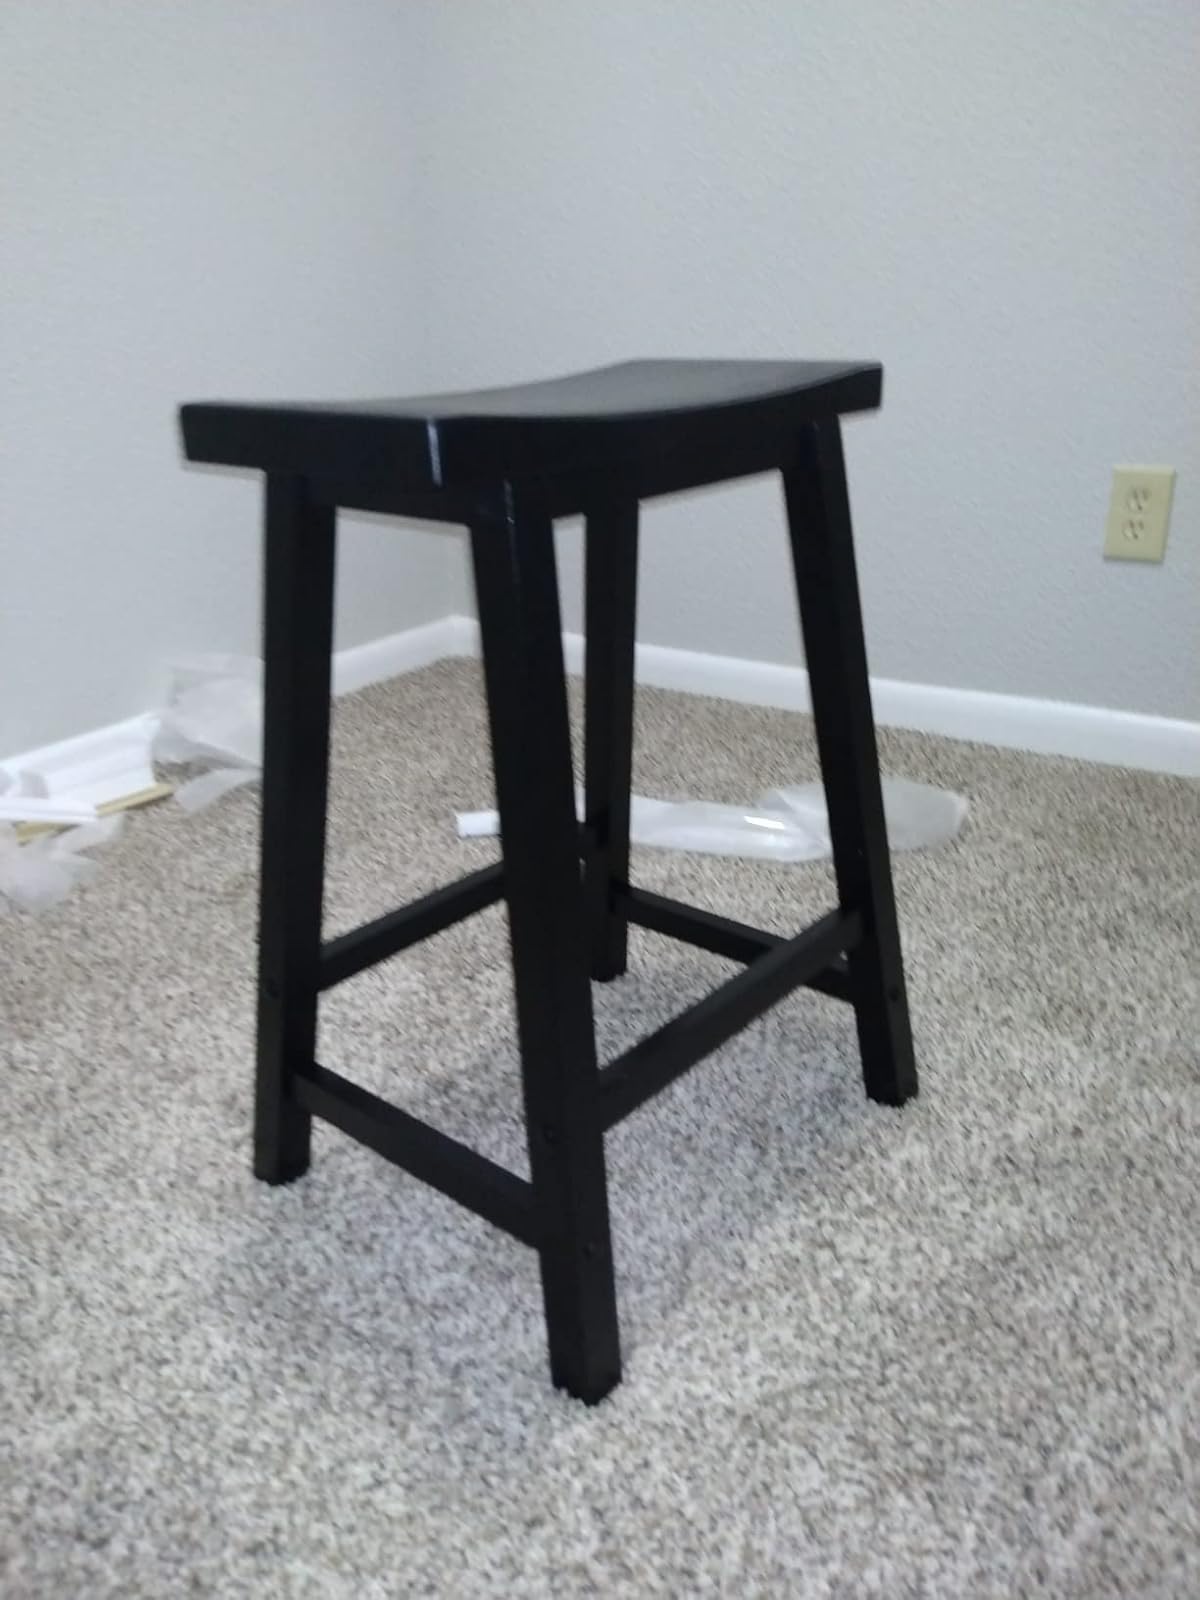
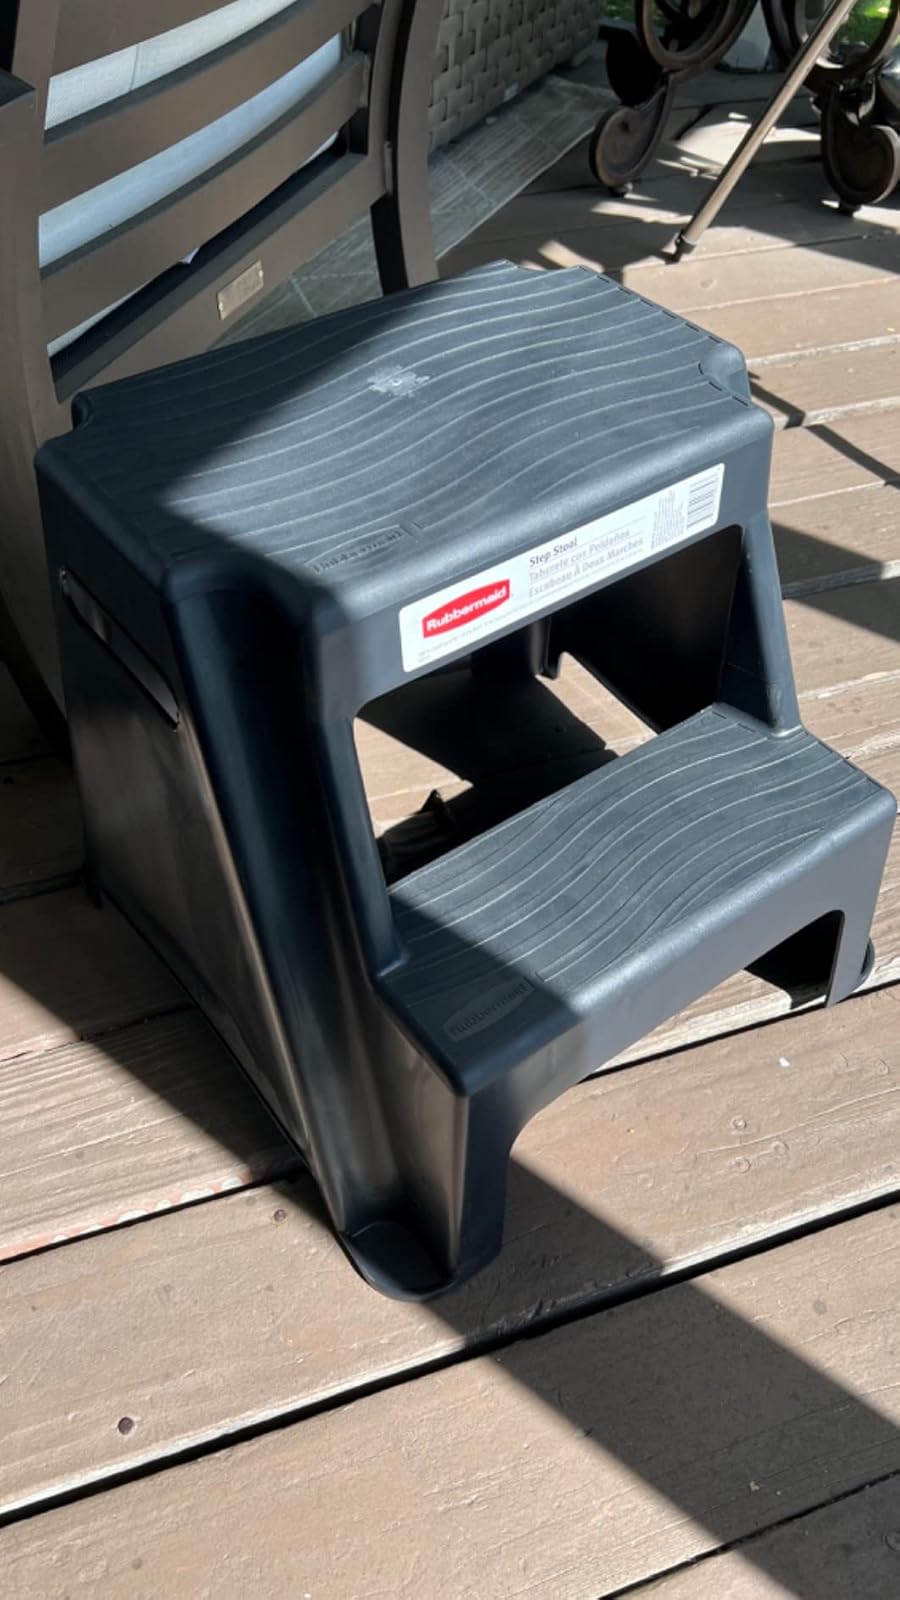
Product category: stool
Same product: no